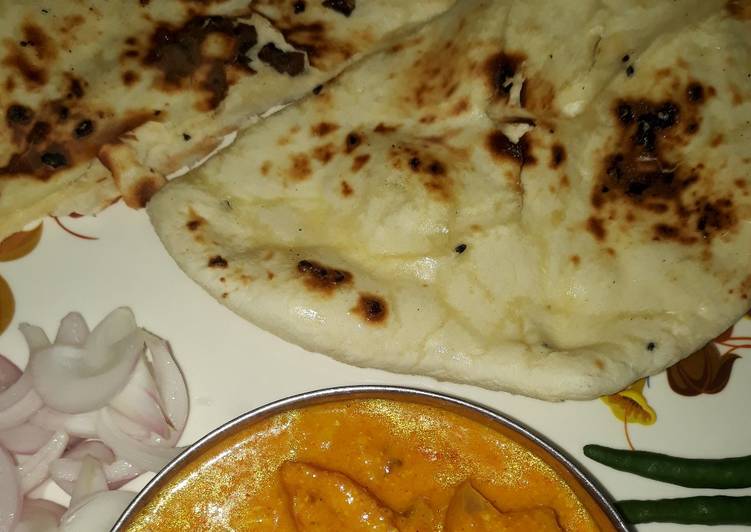
Dish: butter_naan